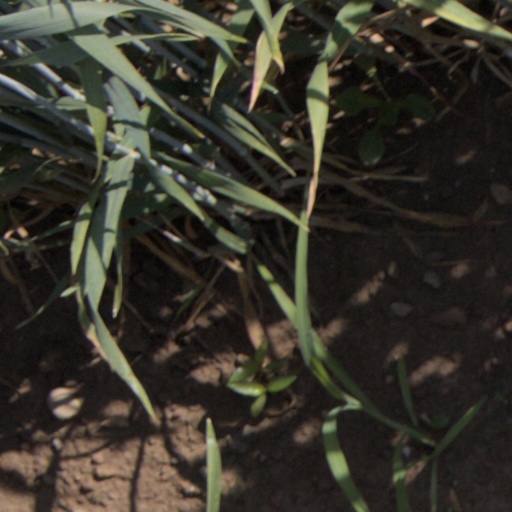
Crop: wheat